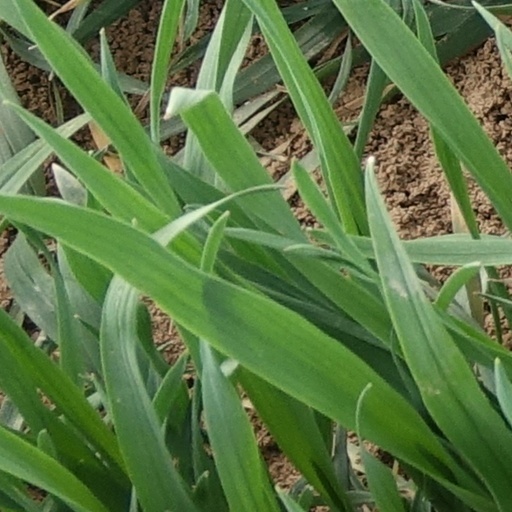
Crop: wheat